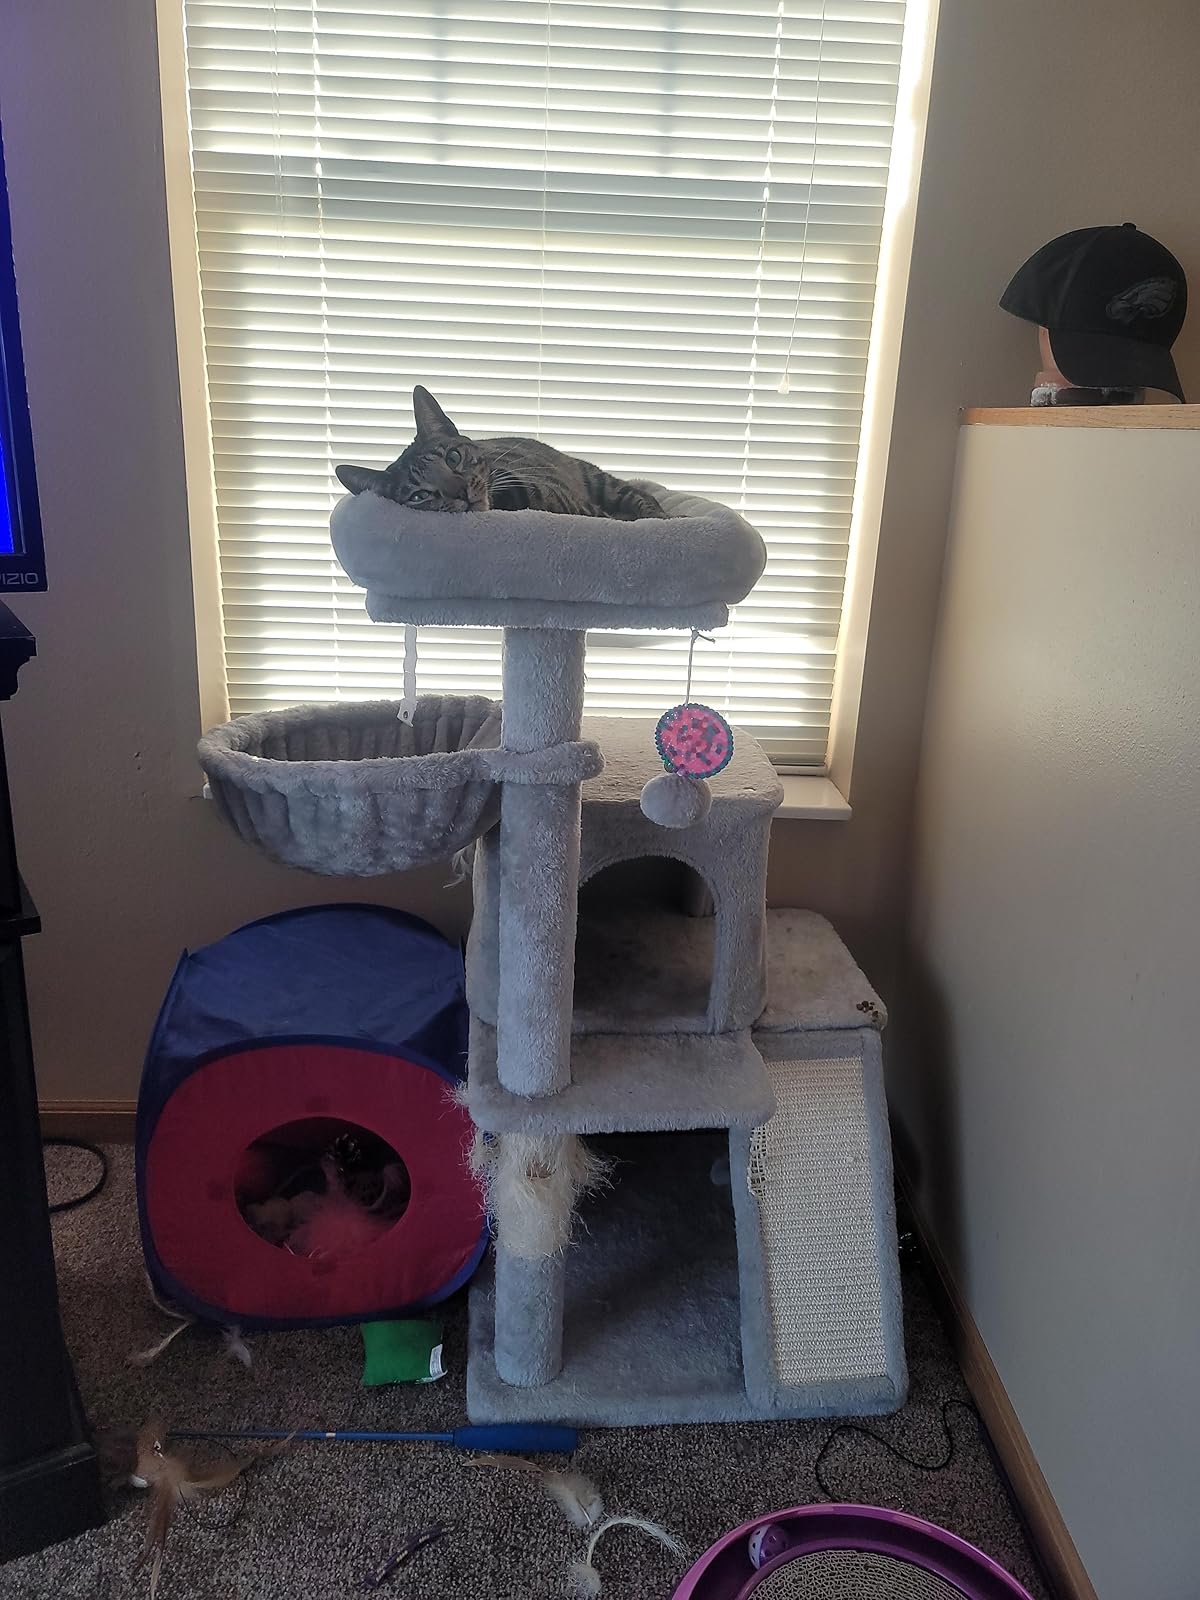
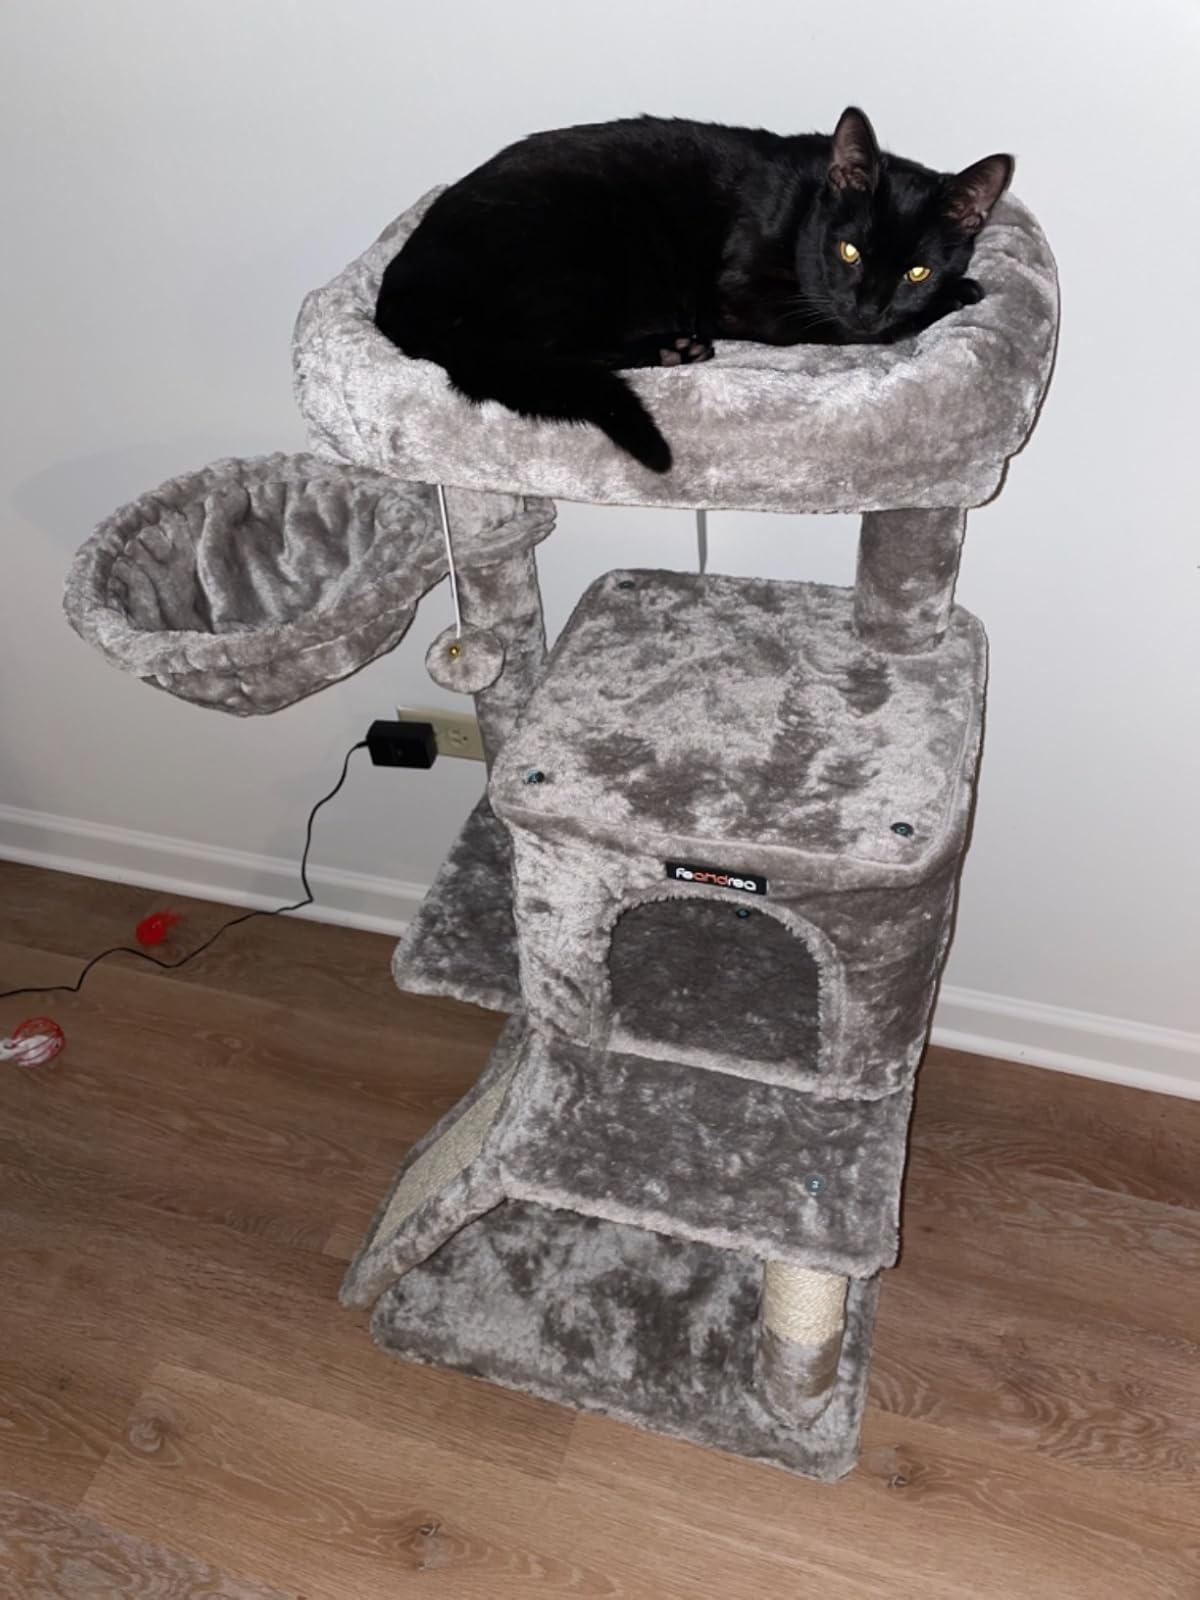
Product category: items_cat tree
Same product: yes